Tourism in Kerala

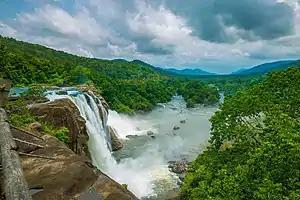
Athirappilly Falls at Thrissur. Wildlife of Kerala is mainly concentrated in the forests of Western Ghats

By 1986, tourism had gained an industry status. Kerala Tourism subsequently adopted the tagline "God's Own Country" in its advertisement campaigns. Aggressive promotion in print and electronic media was able to invite a sizable investment in the hospitality industry. By the early 2000s, tourism had grown into a full-fledged, multi-billion-dollar industry in the state. The state was able to carve a niche for itself in the world tourism industry, thus becoming one of the places with the "highest brand recall". In 2003, Kerala, became one of the fastest-growing tourism destination in the world.